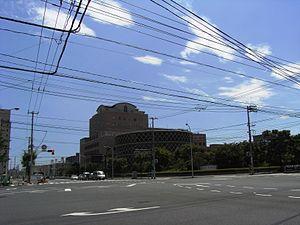
L'Université préfectorale de Hiroshima est une université publique du Japon située dans la ville de Hiroshima.